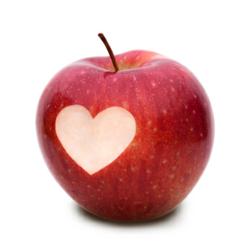
Label: Apple